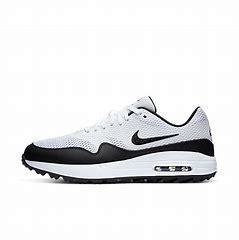
Brand: Nike
Model: Air Max 1 G